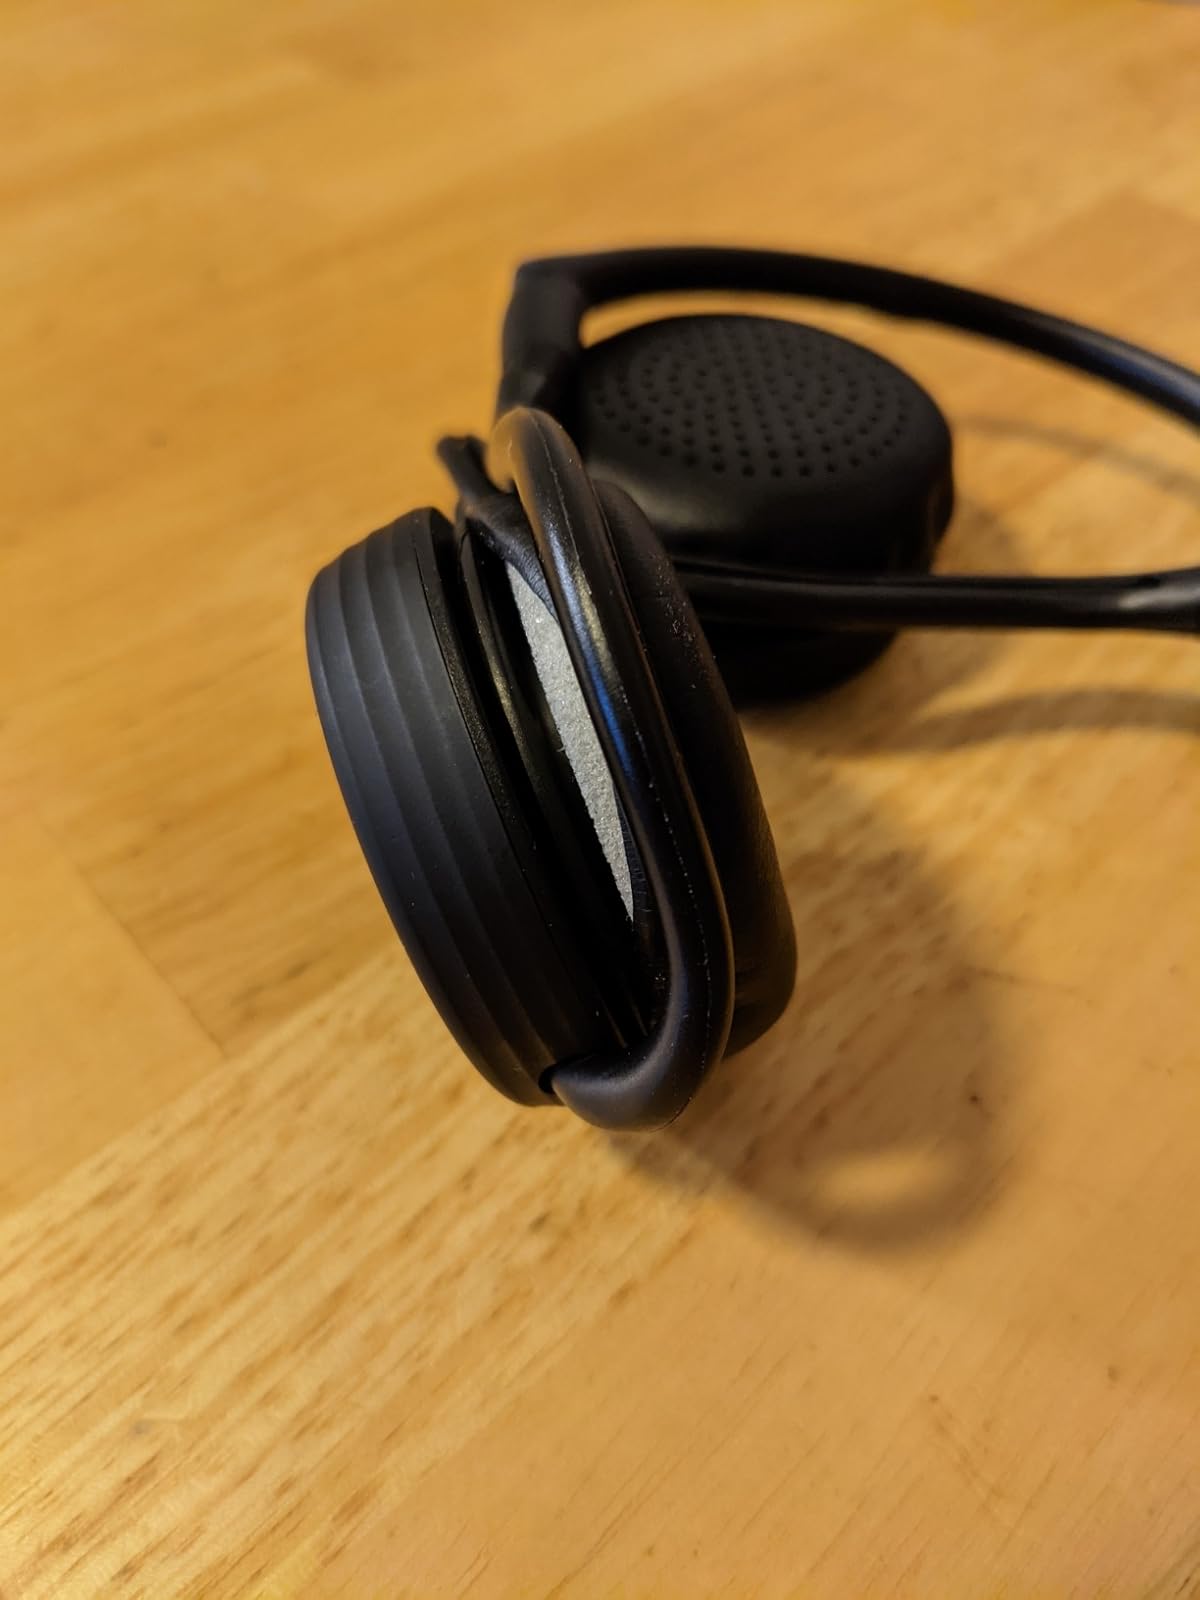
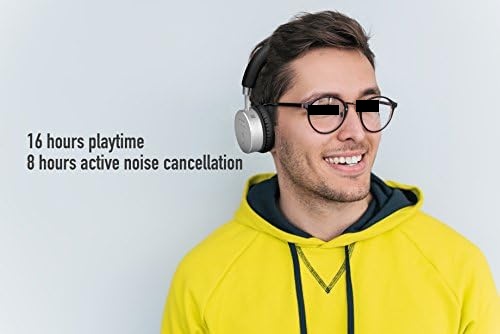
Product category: headphones
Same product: no